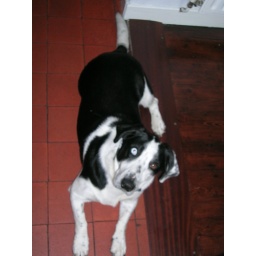
Best dog in the house